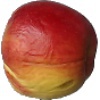
Label: Apple Red Yellow 1